Mudawana

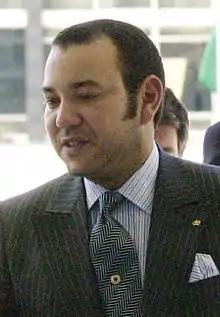
Mohammed VI of Morocco, 2004

The king also cited his role as "Commander of the Faithful," referring to his role as both political and religious leader of Morocco, and pointed out that as such, "I can neither prohibit what is legal nor sanction that which is illicit." When announcing the reforms, the king emphasized their compatibility with Islamic principles, quoting supporting passages from the Qur'an and the Hadith. He also indicated that he sought to "reflect the general will of the nation" rather than impose legislation from above, and described the reform as not a victory for one side or the other.